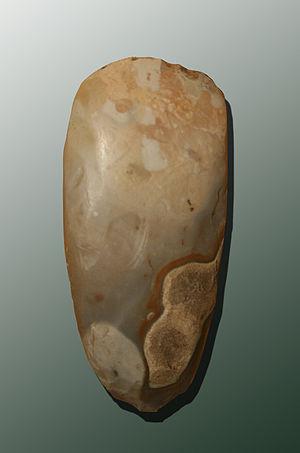
Hâche polie en silex. Étage
La Préhistoire du Loiret est la période comprise entre les premières traces laissées par les Hommes sur le territoire du département du Loiret et les premiers documents écrits. Elle commence vers 550 000 ans avant le présent et se termine à la fin du Néolithique, vers 2000 av. J.-C..
Histoire d'Orléans présente l'histoire de la ville française d'Orléans.
L’Argonne est un quartier du nord-est de la commune d'Orléans situé dans le département du Loiret et la région Centre-Val de Loire.